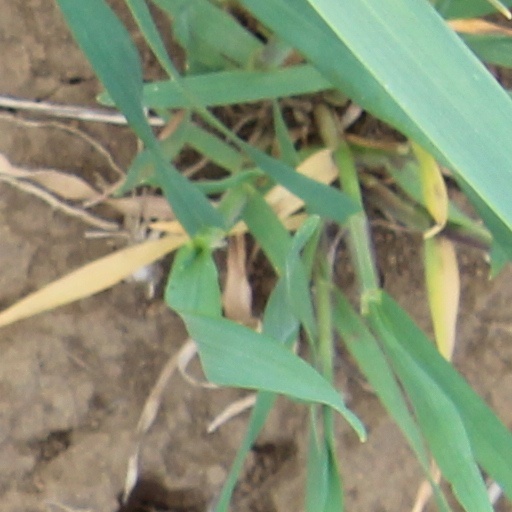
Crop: wheat